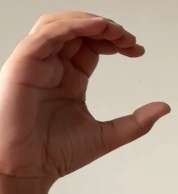
ASL sign: C